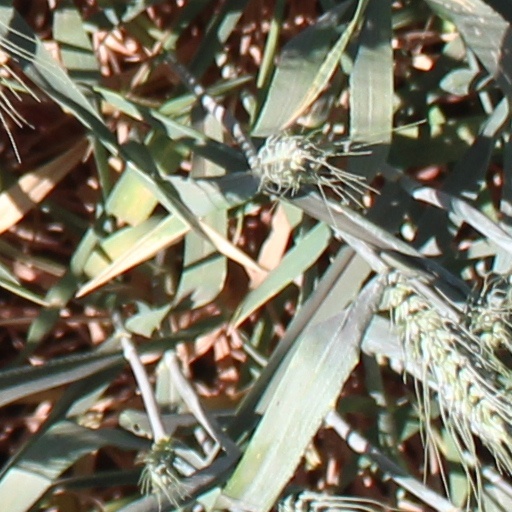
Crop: wheat